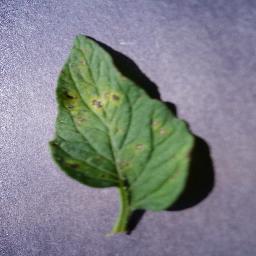
Label: Tomato___Septoria_leaf_spot